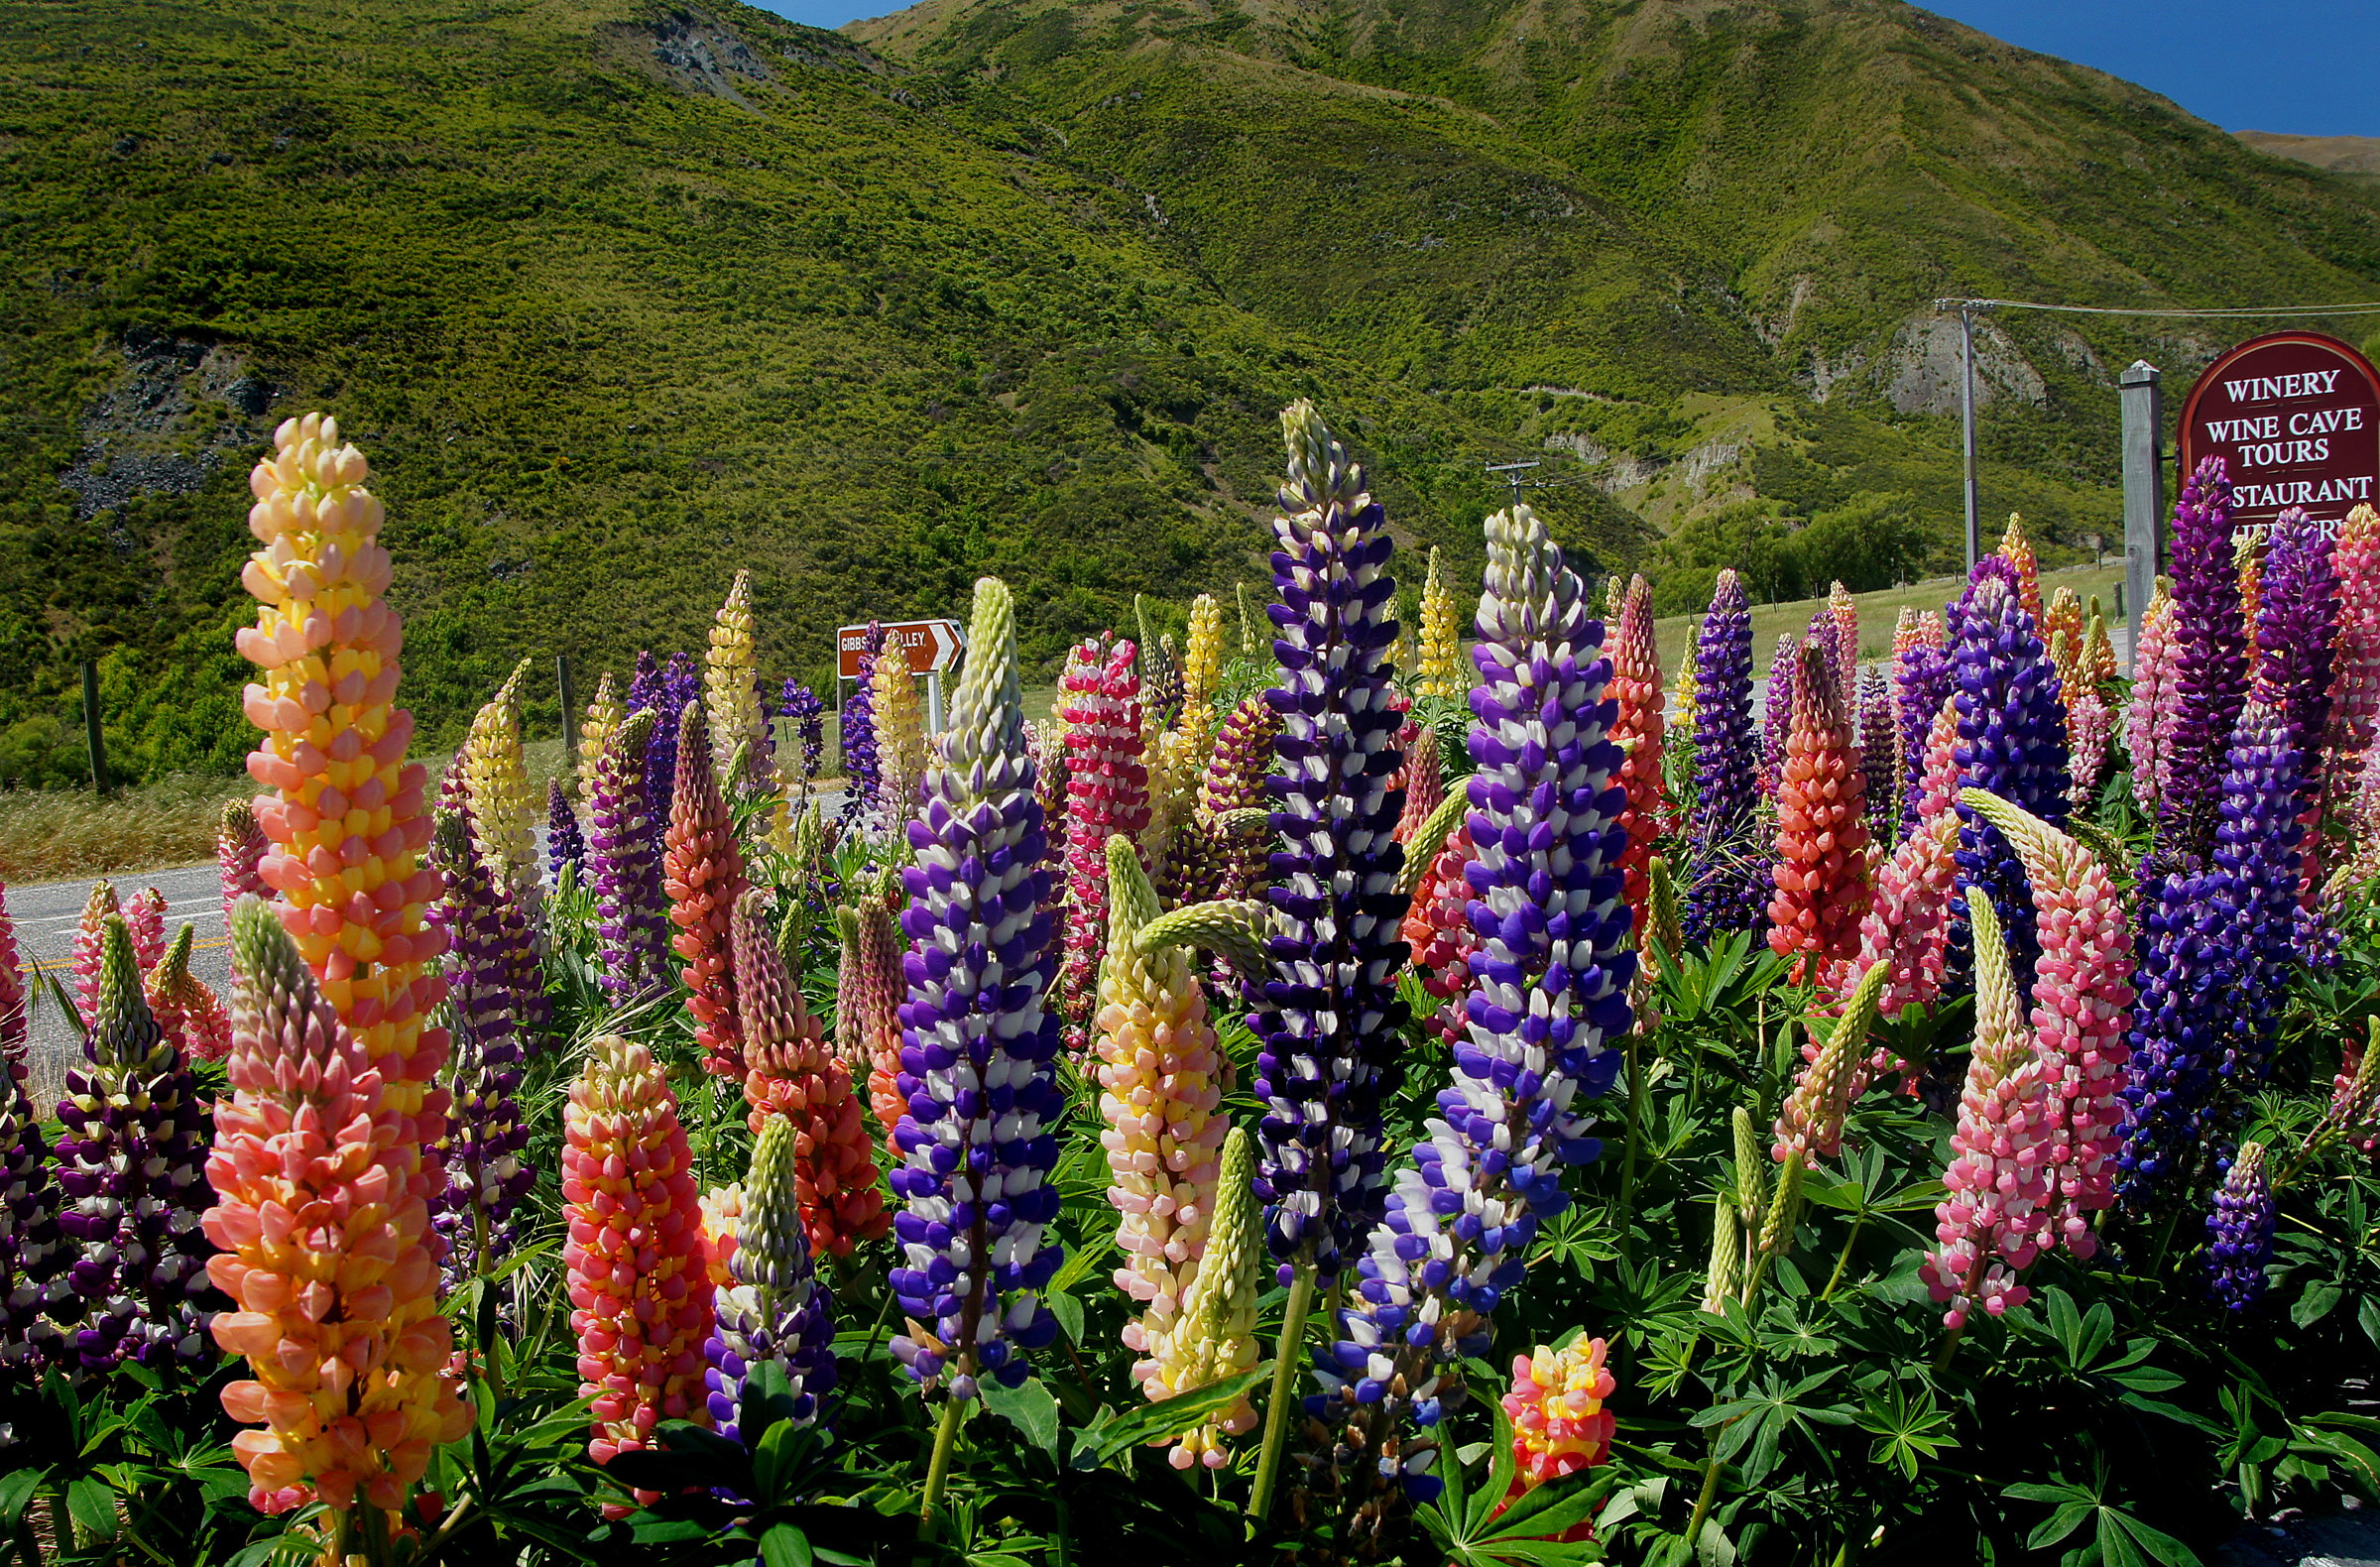
plant, flower, botany, flora, wildflower, publicdomain, russelllupins, lupinuspolyphyllus, lupin, flowering plant, land plant